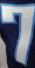
Number: 7